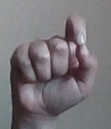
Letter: fa